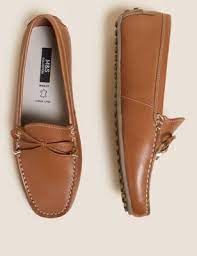
Label: Boat